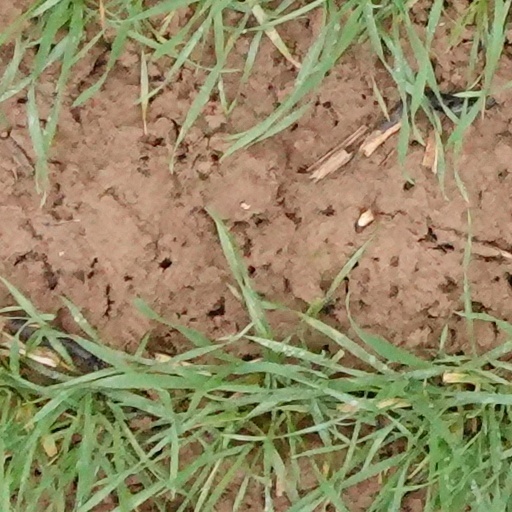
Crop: wheat